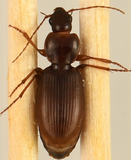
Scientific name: Synuchus impunctatus
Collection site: Bartlett Experimental Forest NEON (BART), plot BART_018